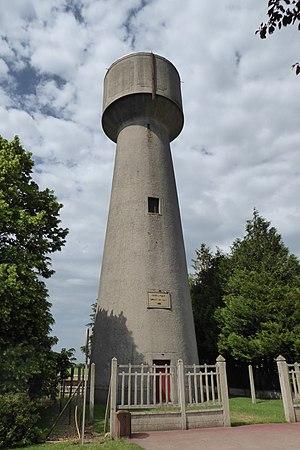
Château d'eau de Fains-la-Folie (1936), Eure-et-Loir, France.
Fains-la-Folie est une ancienne commune française située dans le département d'Eure-et-Loir en région Centre-Val de Loire, devenue le 1ᵉʳ janvier 2016 une commune déléguée au sein de la commune nouvelle d'Éole-en-Beauce.